Steve Poltz

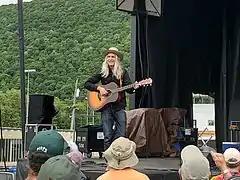
Steve Poltz performing at DelFest in May 2022, with his guitar called Smokey Joe

Steve Poltz (born February 19, 1960) is a Canadian-American singer-songwriter and guitarist. He is a founding member of the indie-rock band the Rugburns and collaborated on several songs with singer Jewel, including the 1996 single "You Were Meant for Me", which reached number 2 in the US.